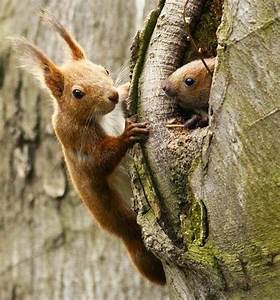
Label: scoiattolo